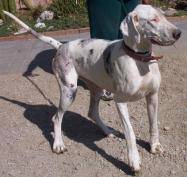
Label: dog